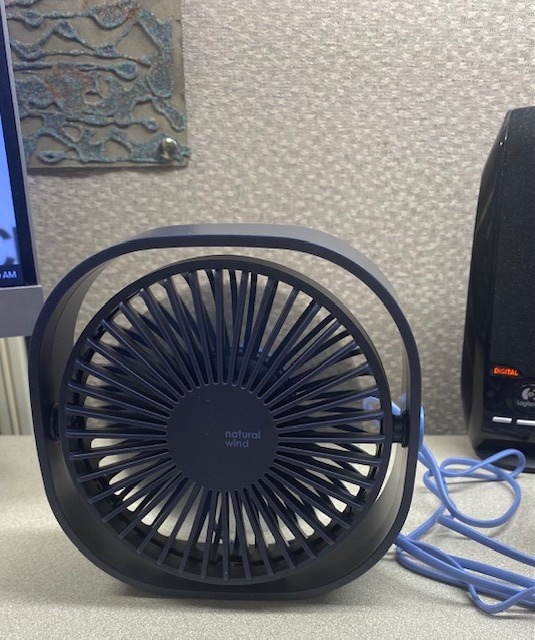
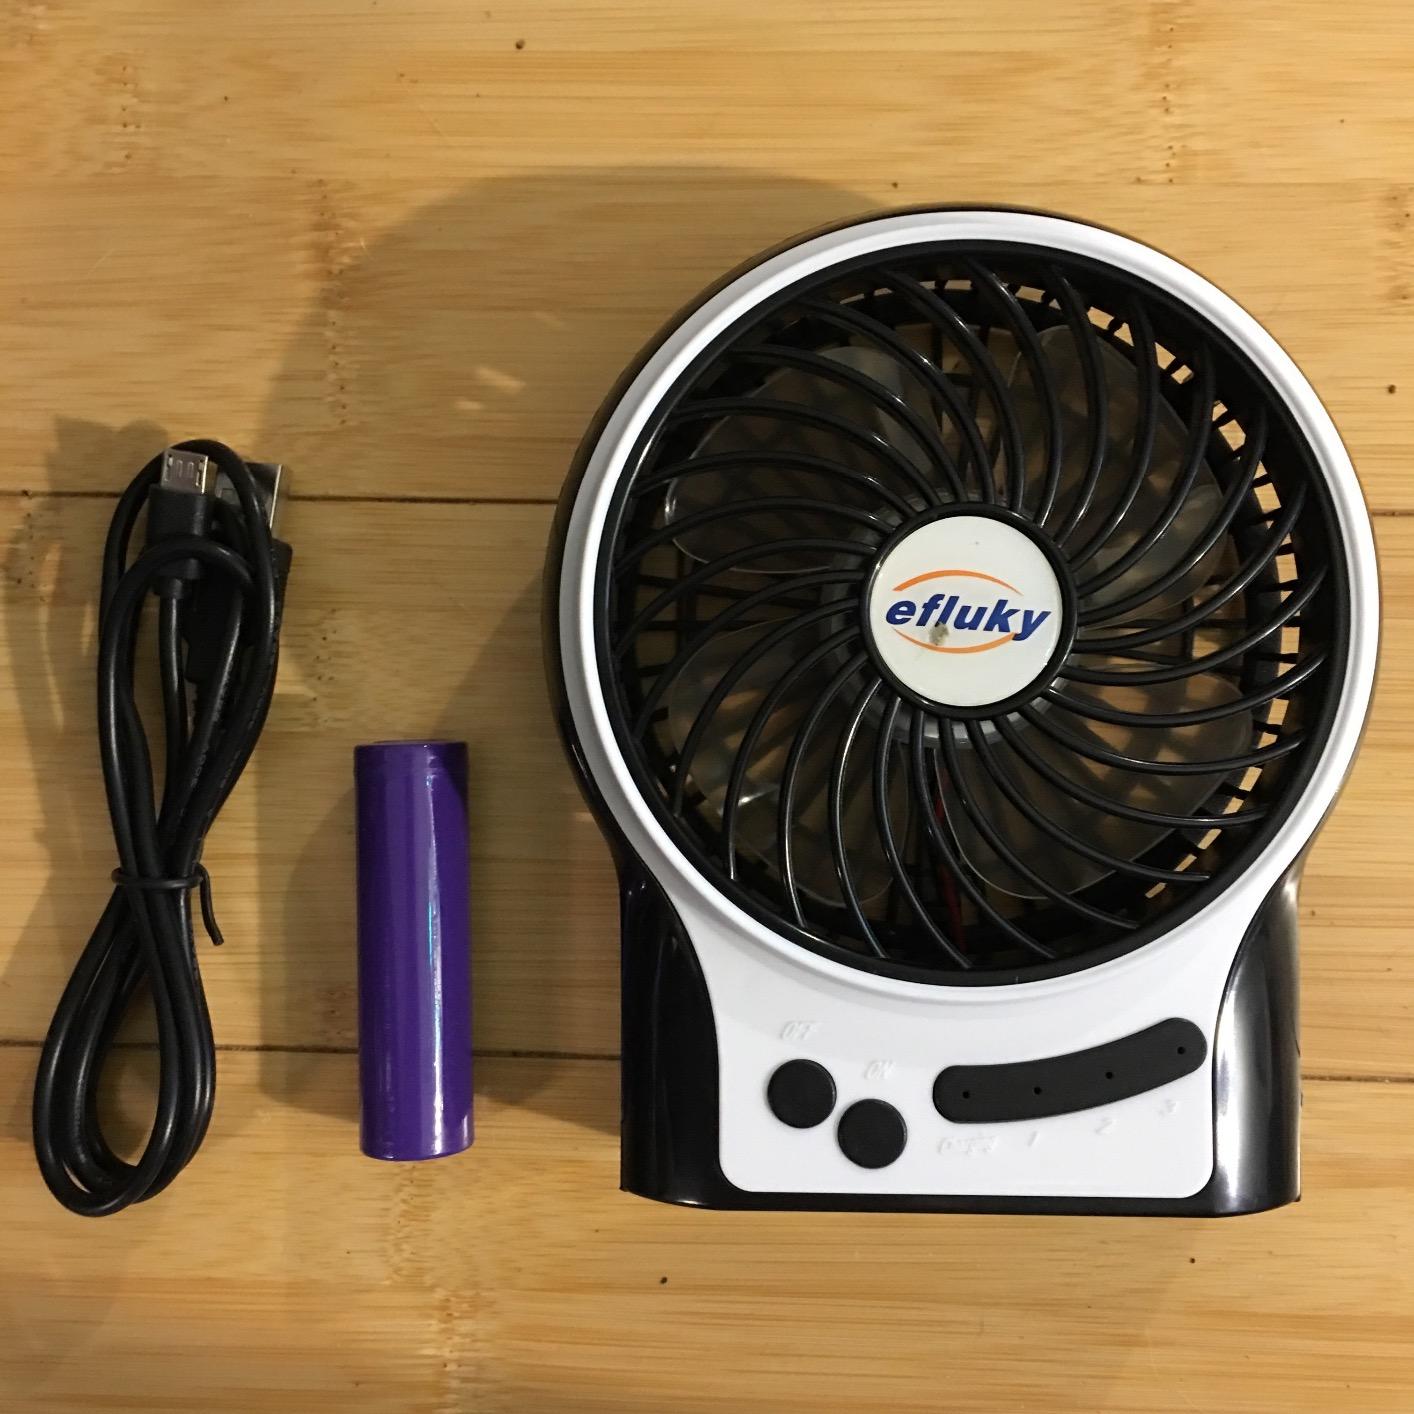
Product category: fan
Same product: no